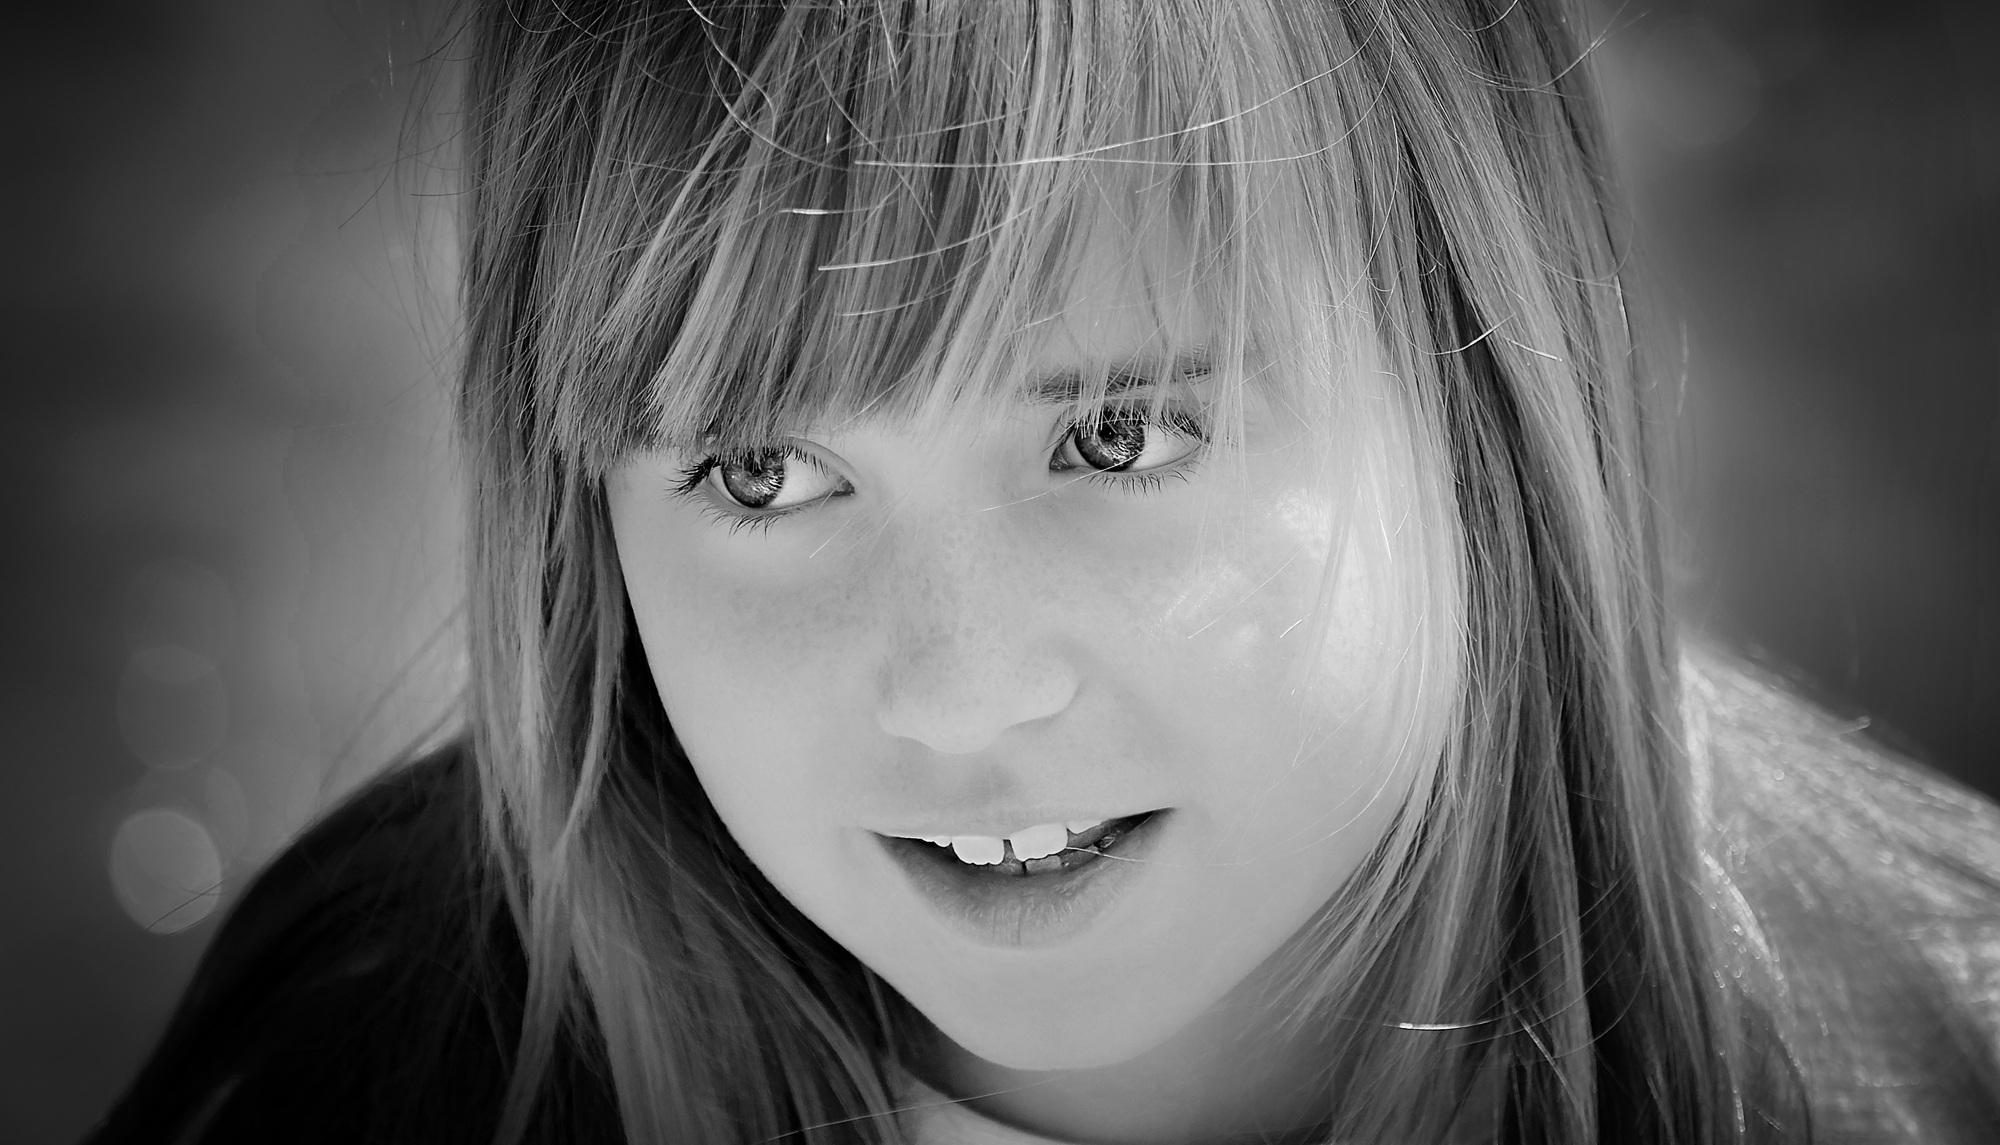
person, black and white, girl, hair, white, photography, portrait, model, child, human, darkness, black, monochrome, close, facial expression, smile, close up, face, eye, head, beauty, blond, emotion, brown hair, monochrome photography, portrait photography